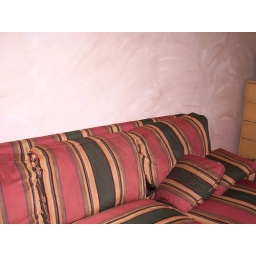
cat in couch